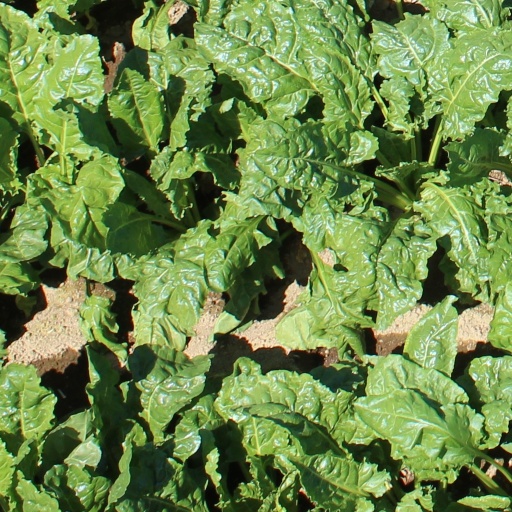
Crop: sugar beet